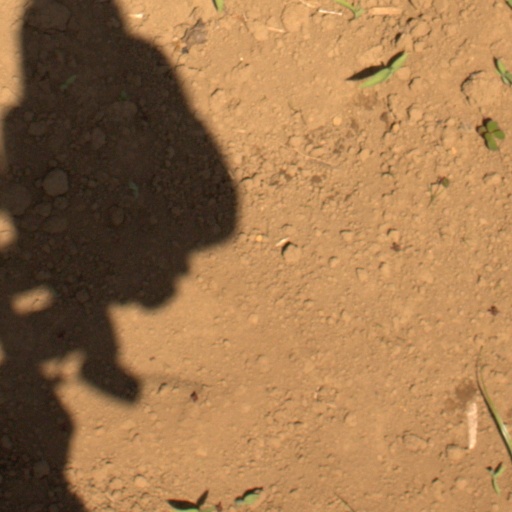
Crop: Jerusalem artichoke